Olive

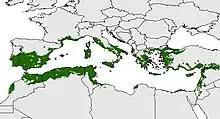
Map of the distribution of cultivation in the Mediterranean Basin

Olives were one of the main elements in ancient Israelite cuisine. Olive oil was used not only culinarily, but also for lighting, sacrificial offerings, ointment, and anointing religious and political officials. The word "moshiach"—Hebrew for Messiah—means "anointed one"; in Jewish eschatology, the Messiah is a future Jewish king from the Davidic line, who is expected to be anointed with holy oil partially derived from olive oil. The olive tree is one of the first plants mentioned in the Hebrew Bible, and one of the most significant; an olive branch (or leaf, depending on translation) was brought back to Noah by a dove to demonstrate that the flood was over (Genesis 8:11).